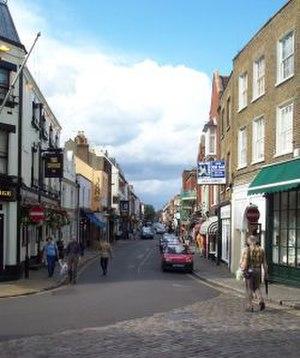
Eton [iton] est une ville d'Angleterre, dans le comté de Berkshire se trouvant sur la rive gauche de la Tamise, en face à la ville de Windsor, célèbre pour son château royal. Les deux cités sont reliées entre elles par le Windsor Bridge.